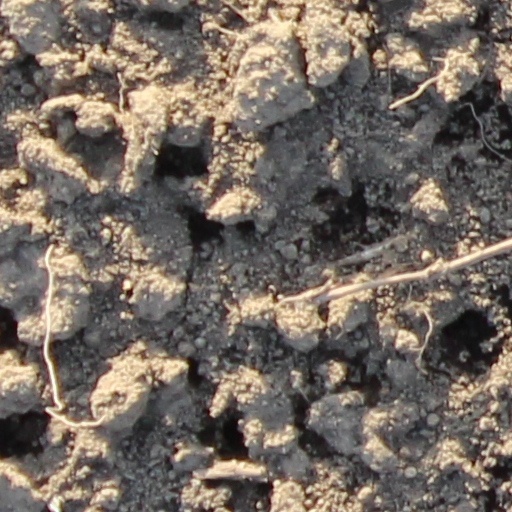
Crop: wheat